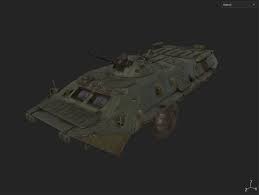
Label: BTR